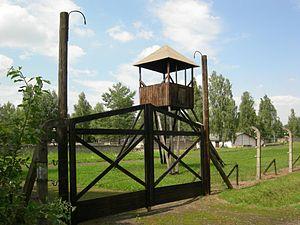
Ancien camp de prisonniers russes Stalag 318/VIII F de Lamsdorf.
Le camp de prisonniers de Lamsdorf était situé en Haute-Silésie en l'Allemagne d'avant 1945, dans le village de Lamsdorf qui s'appelle aujourd'hui Łambinowice dans le voïvodie Opolskie à l'ouest de la ville d'Opole. Il s'agissait de l'un des plus grands camps de prisonniers de la Seconde Guerre mondiale où des prisonniers de nombreuses nationalités ont été internés.